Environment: real
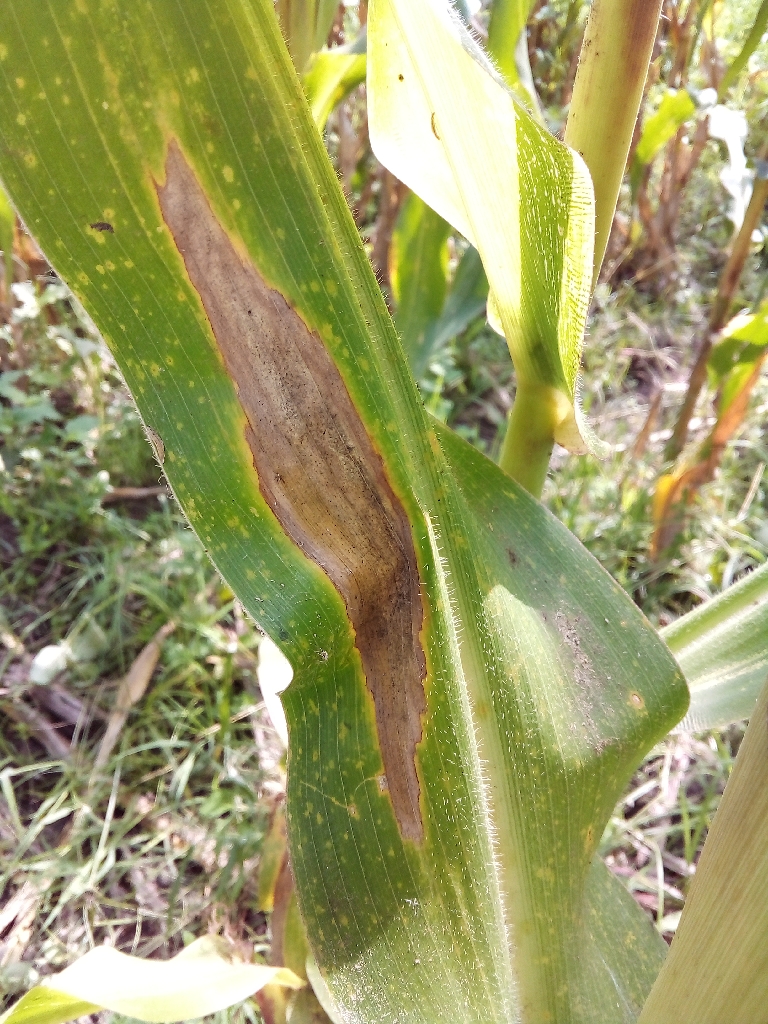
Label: northern_corn_leaf_blight